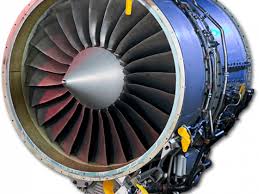
Label: Tornado